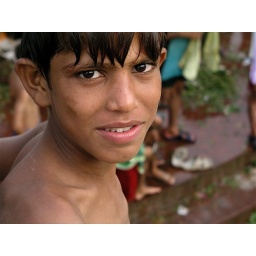
boy jumping from a bridge in the ganga canal at haridwar.